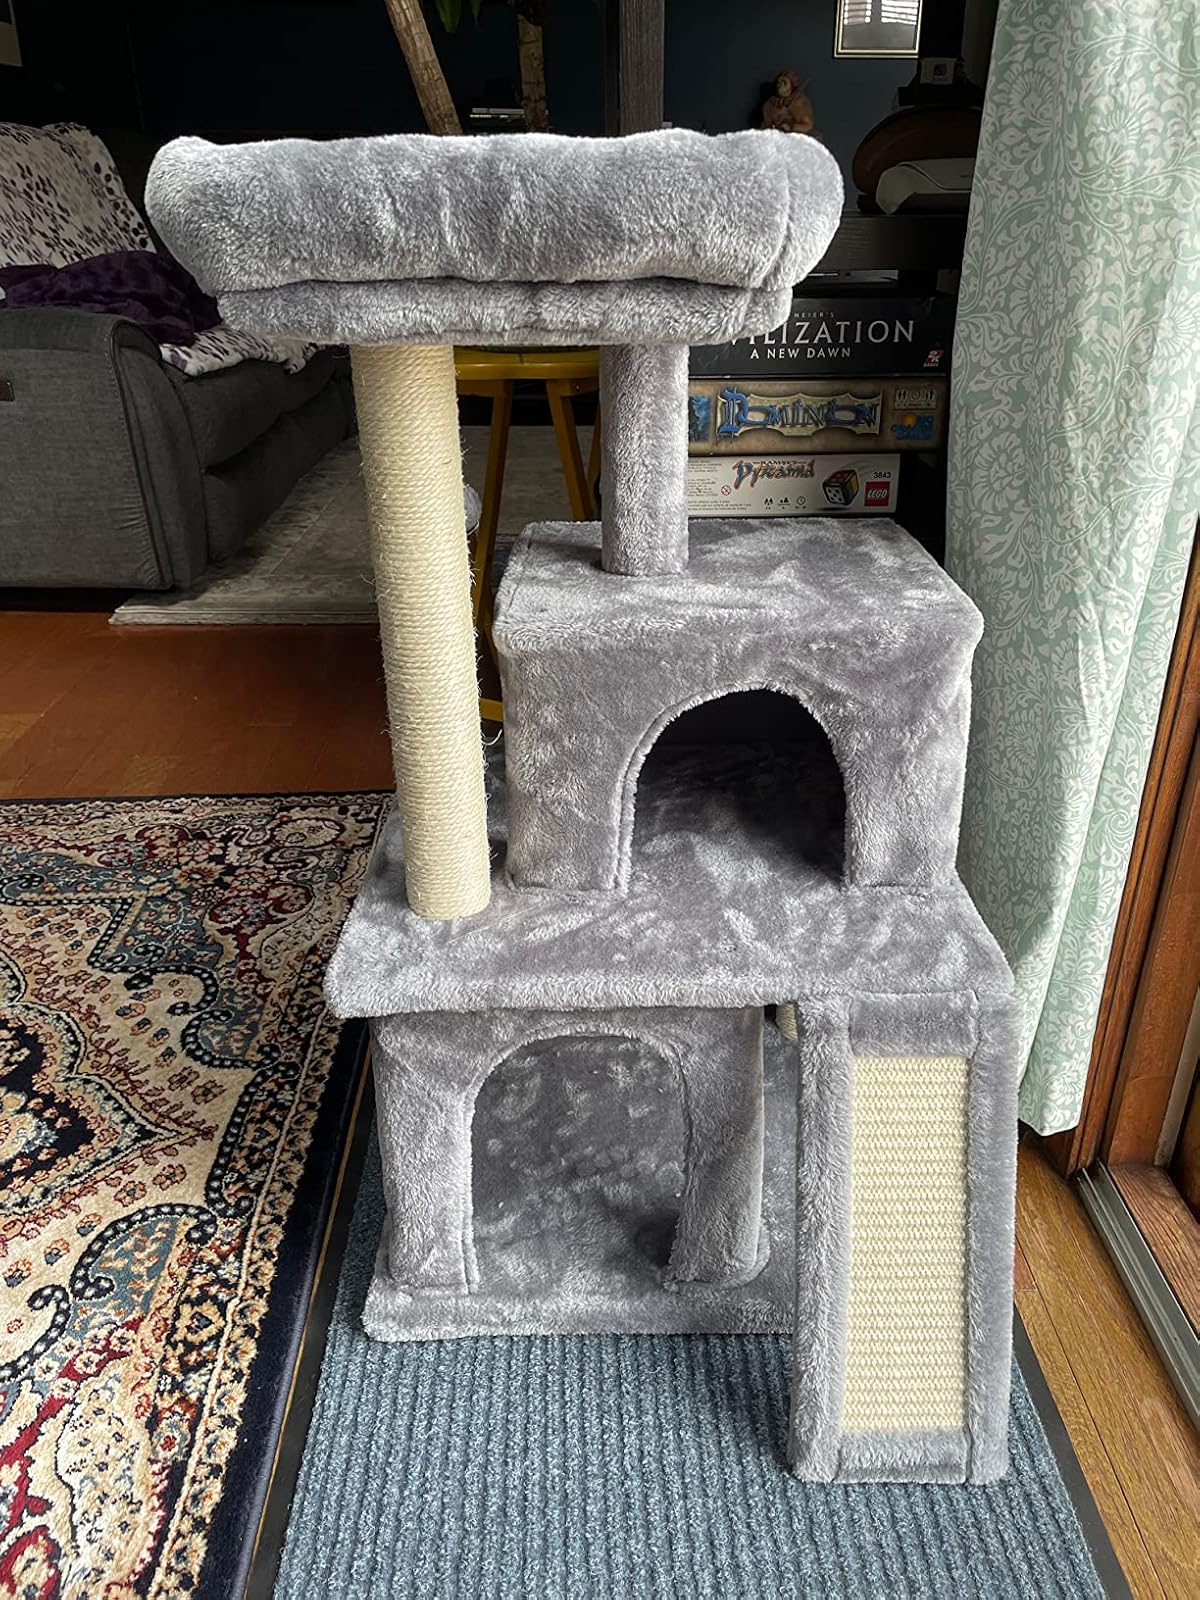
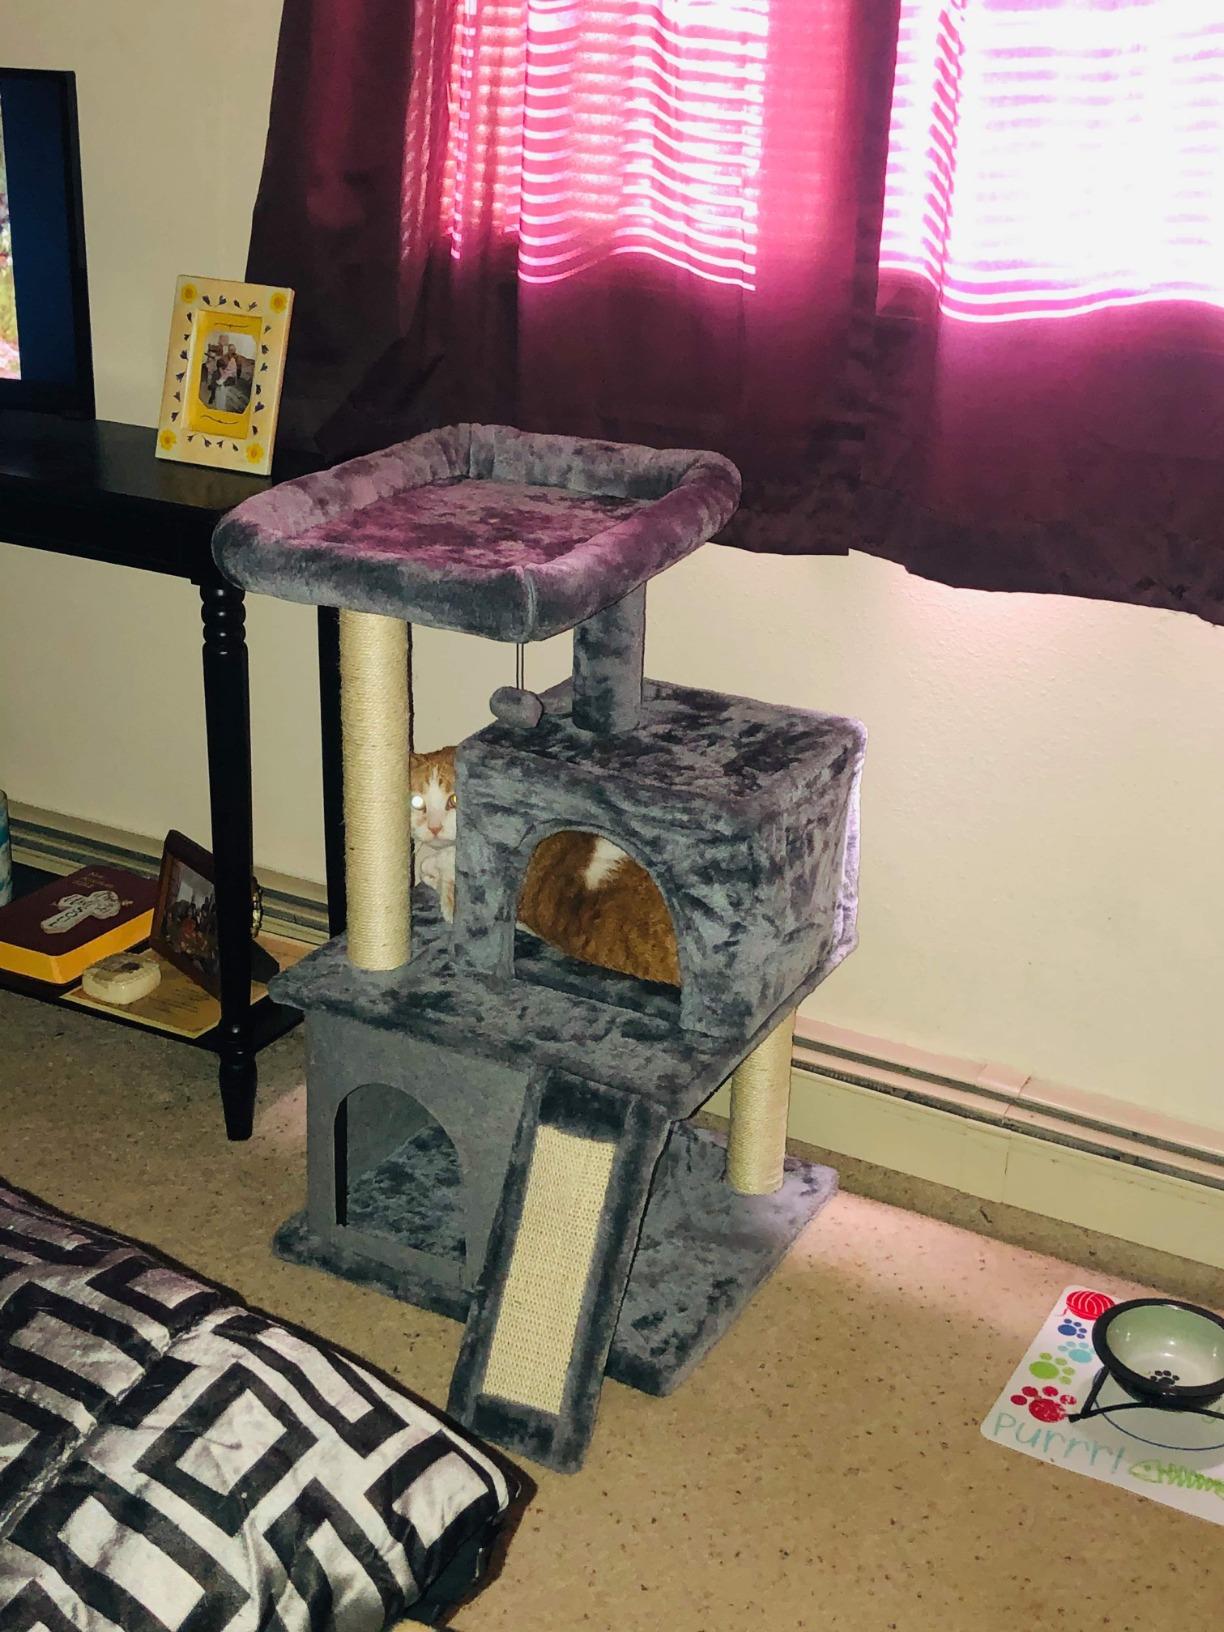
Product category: items_cat tree
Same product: yes